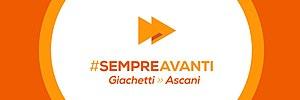
Une primaire du Parti démocrate se déroule en Italie le 3 mars 2019 pour désigner le nouveau secrétaire du parti politique.